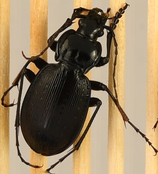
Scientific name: Carabus goryi
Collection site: Mountain Lake Biological Station NEON (MLBS), plot MLBS_002